Princeton Day School

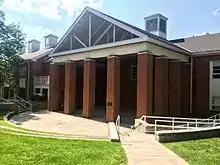

Princeton Day School completed a $60 million comprehensive capital campaign in 2021 that included a new, state-of-the-art LEED-certified athletic center. Previous construction and renovations were completed in September 2007 and include doubling the size and adding a variety of new technologies to their middle and upper school libraries. A new art center houses studios for architecture, ceramics, painting/drawing, woodworking, photography, and cinematic arts. The school's music facilities have been expanded to include a recording studio and new practice areas to accommodate a growing choral and instrumental music program. In 2019, PDS began construction on a new athletic center, which will hold four international squash courts, two all-purpose athletic courts, changing rooms, offices, and a large commons area attached to the existing Lisa McGraw Skating Rink.